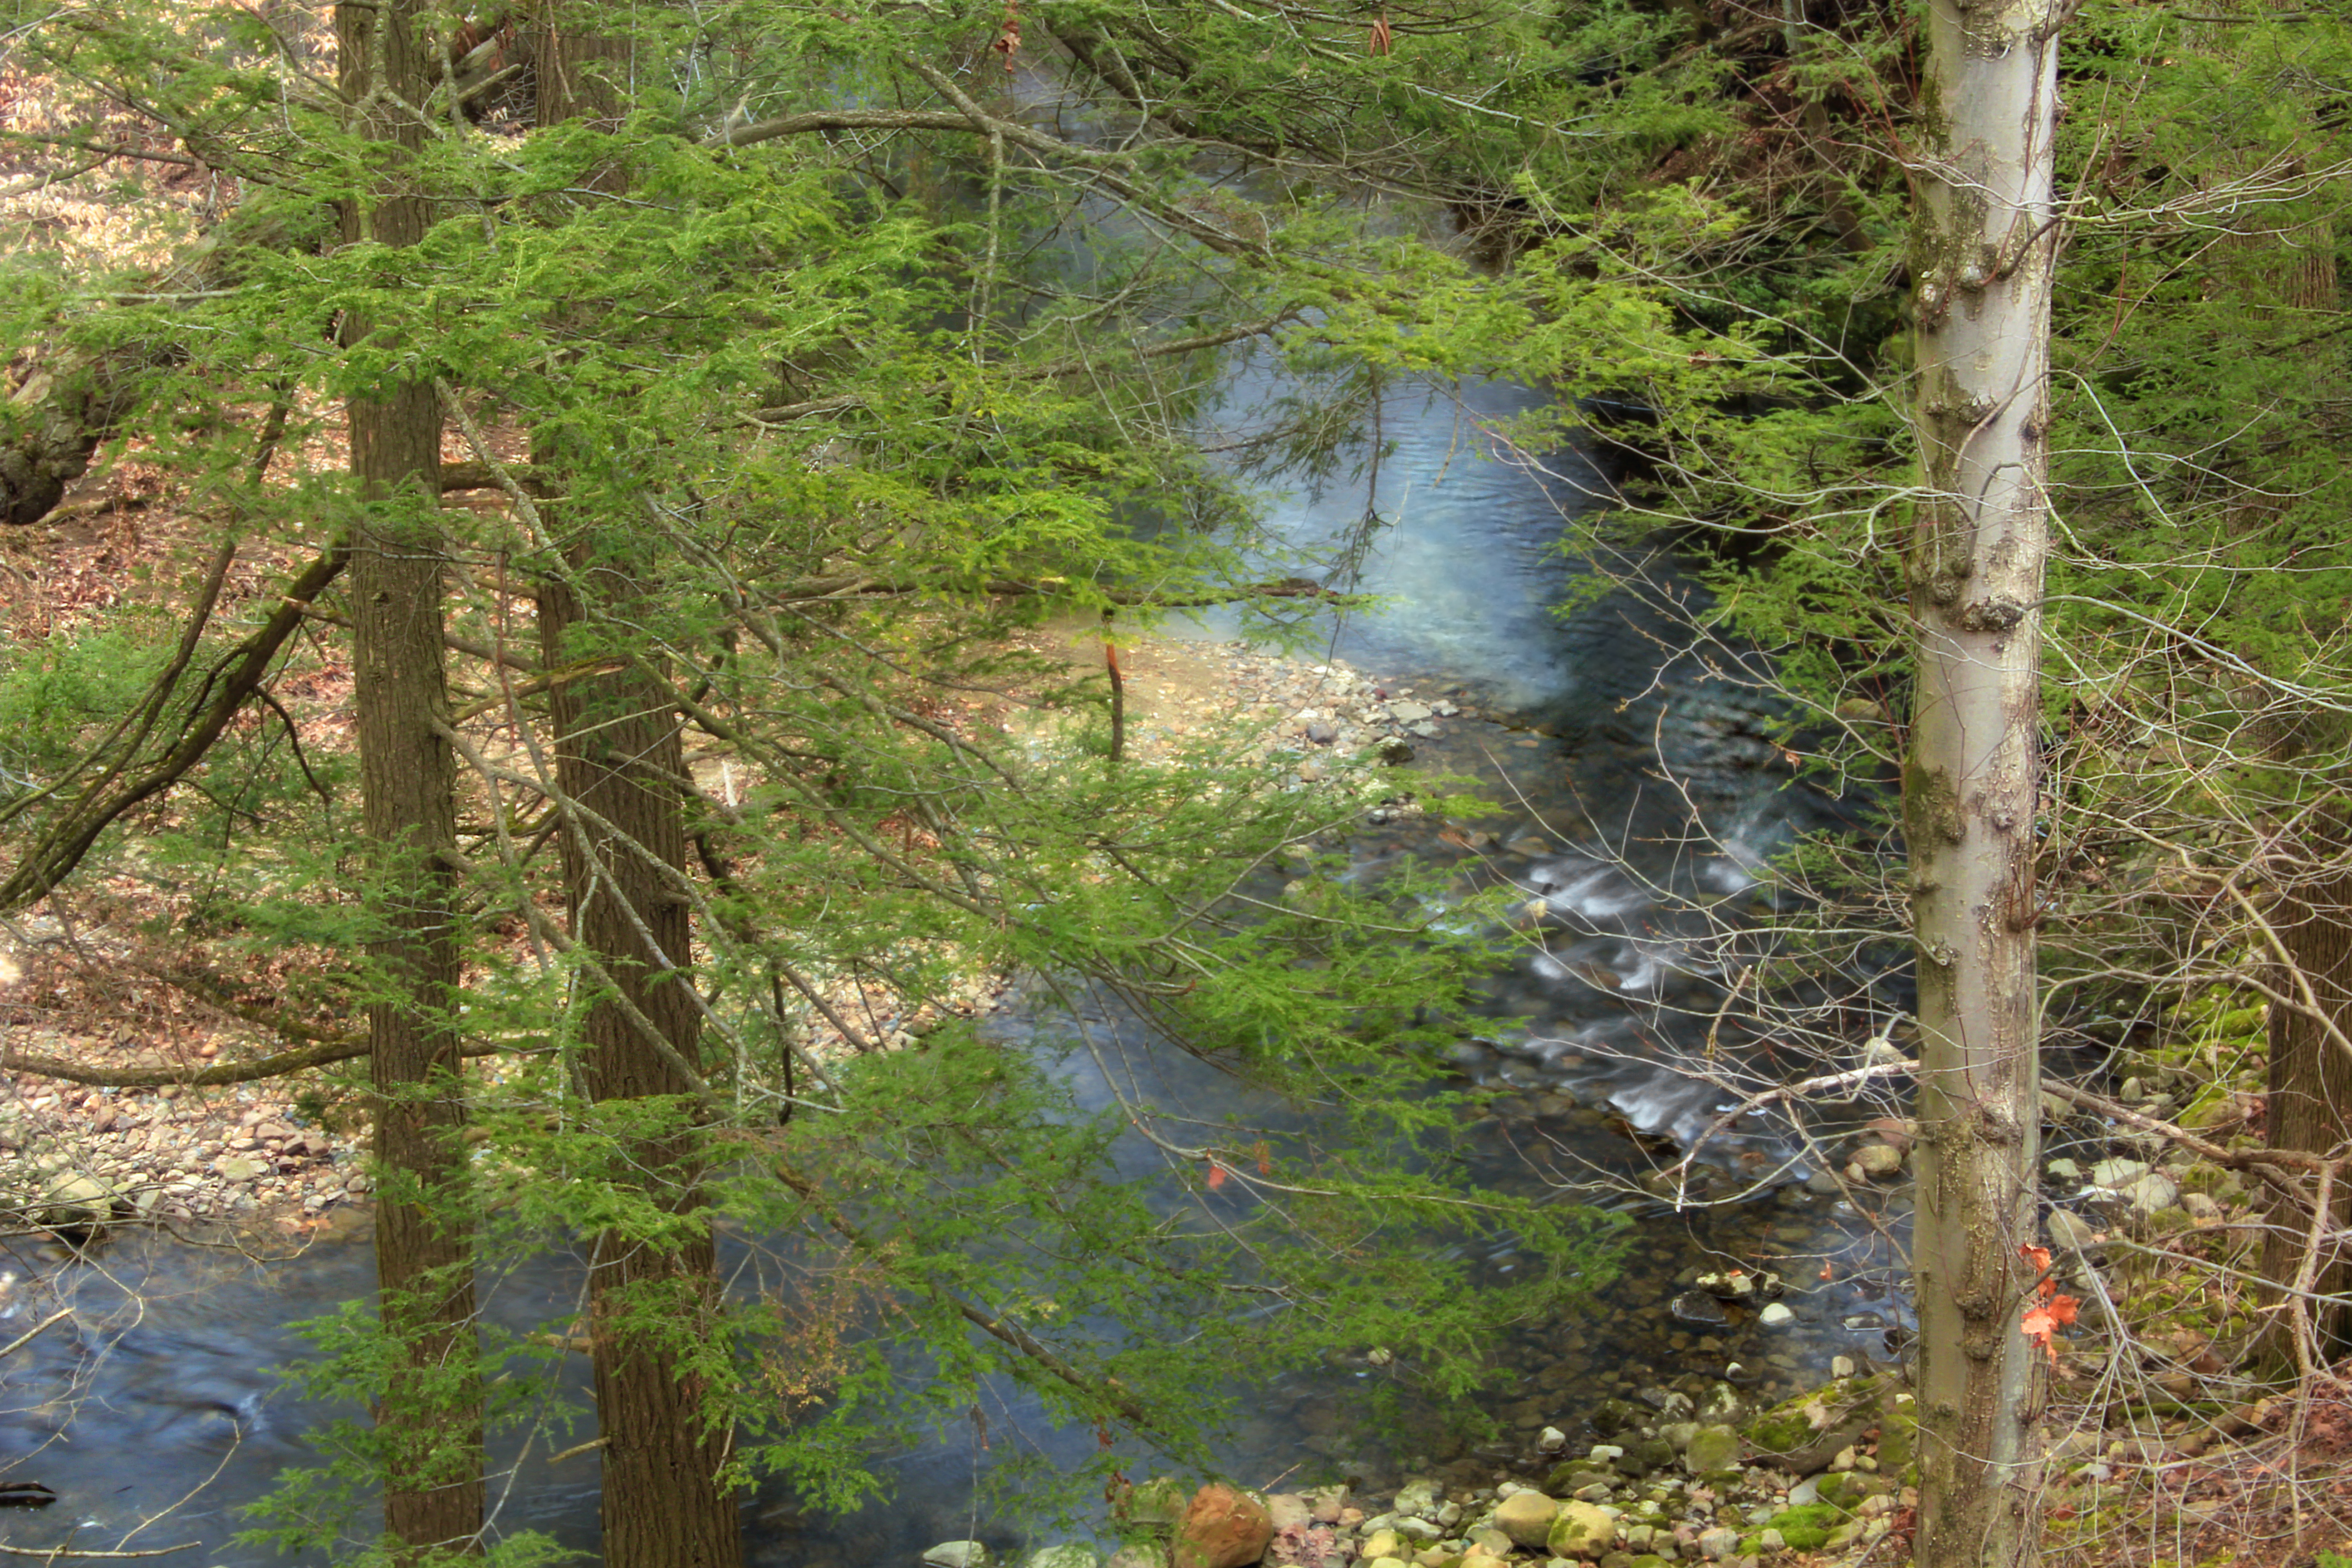
tree, forest, waterfall, creek, wilderness, winter, trail, river, pond, stream, jungle, body of water, trees, creativecommons, rainforest, wetland, hemlocks, easternhemlocks, tsugacanadensis, ravine, pennsylvania, lehighvalley, northamptoncounty, plainfieldtownship, littlebushkillcreek, woodland, habitat, water feature, ecosystem, watercourse, nature reserve, old growth forest, natural environment